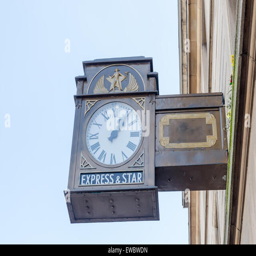
ornate clock hanging on the wall outside the newspaper